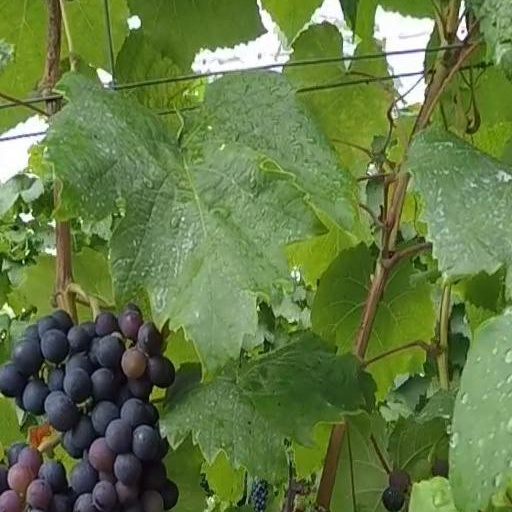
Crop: grape